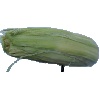
Label: corn_husk